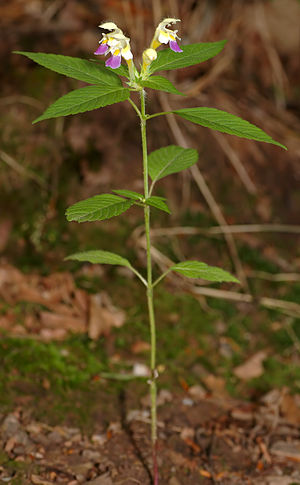
Hanekro
Hamphanekro (Galeopsis speciosa)
Hamphanekro (Galeopsis speciosa)
Hanekro er en slægt med ca. 10 arter, der er udbredt i Europa, Vest- og Nordasien. Det er enårige urter med stive, firkantede stængler. Bladene er modsatte, og blomsterne er samlet i kranse ved de øverste bladhjørner. Blomsterne er uregelmæssige sådan at det øverste kronblad er omdannet til en konveks overlæbe, mens de øvrige danner tre kronflige. Frugterne er 4-delte spaltefrugter. Her omtales kun de arter, som er vildtvoksende eller naturaliserede i Danmark.